Coigny

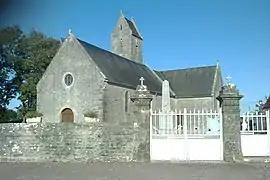
The church of Saint-Pierre

Coigny is a former commune in the Manche department in Normandy in north-western France. On 1 January 2016, it was merged into the new commune of Montsenelle.